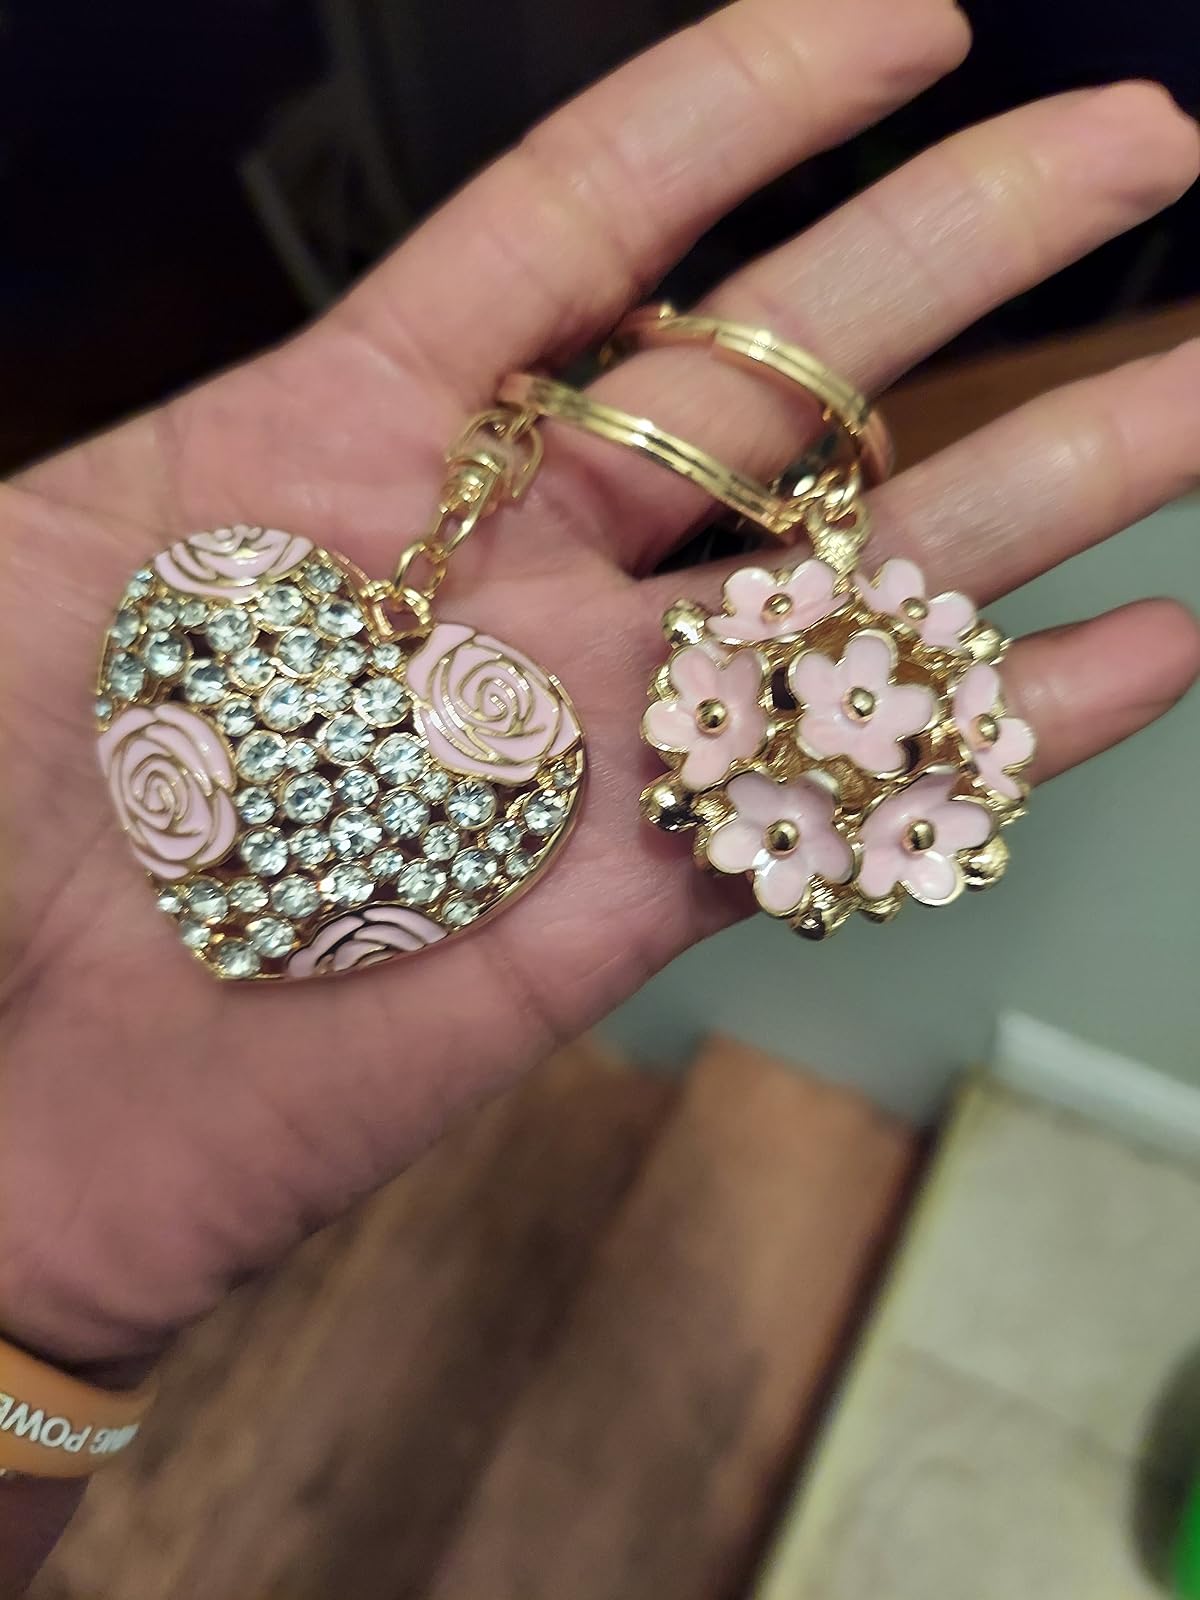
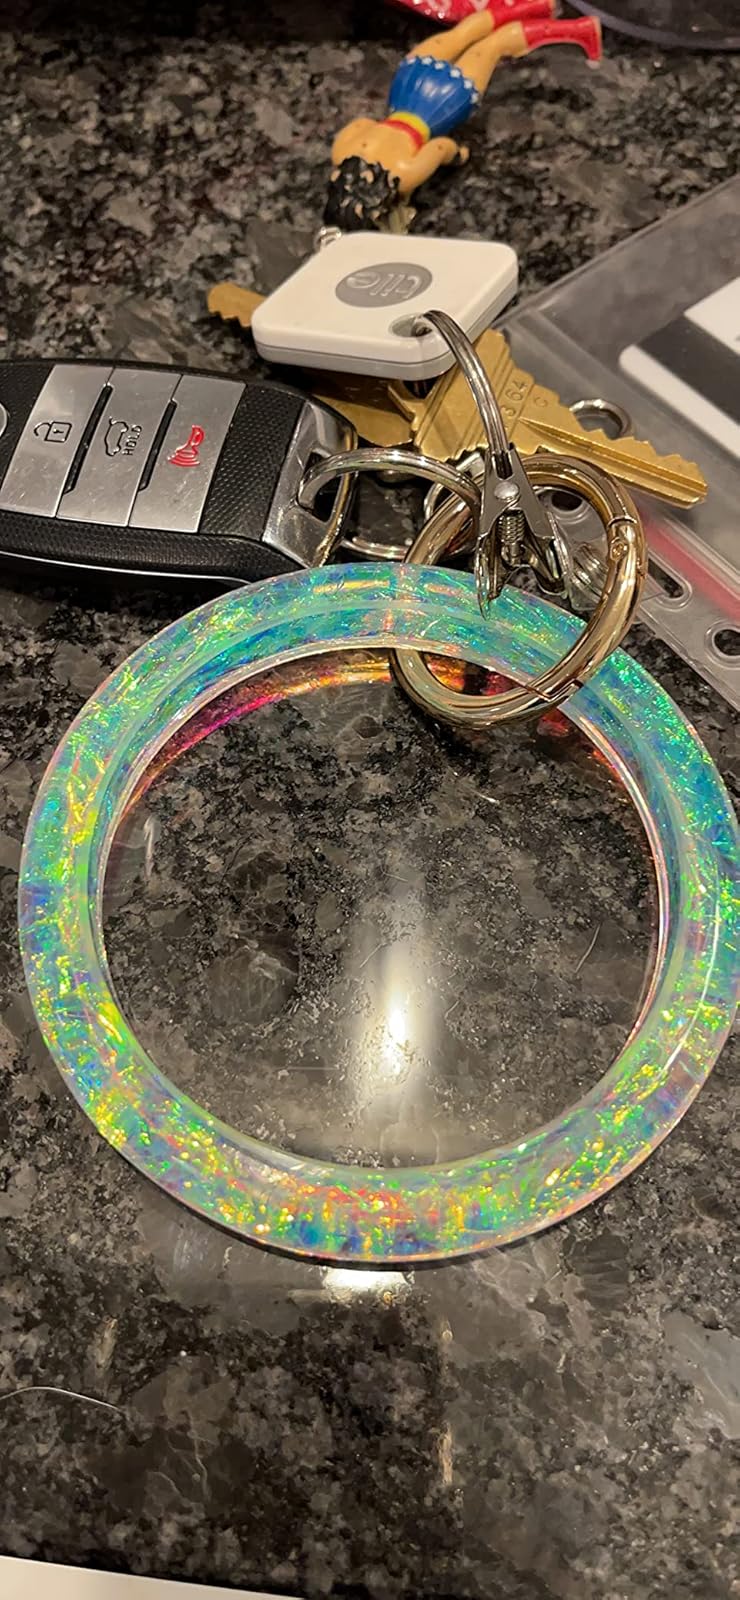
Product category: accessories_keychain
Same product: no